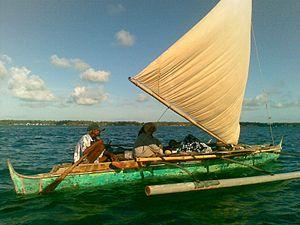
Vinta est type un voilier traditionnel de l'ile de Mindanao aux Philippines à voile austronésienne rectangulaire.